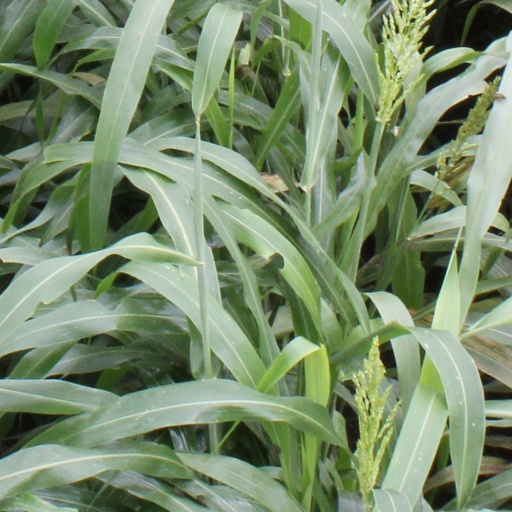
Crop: sorghum